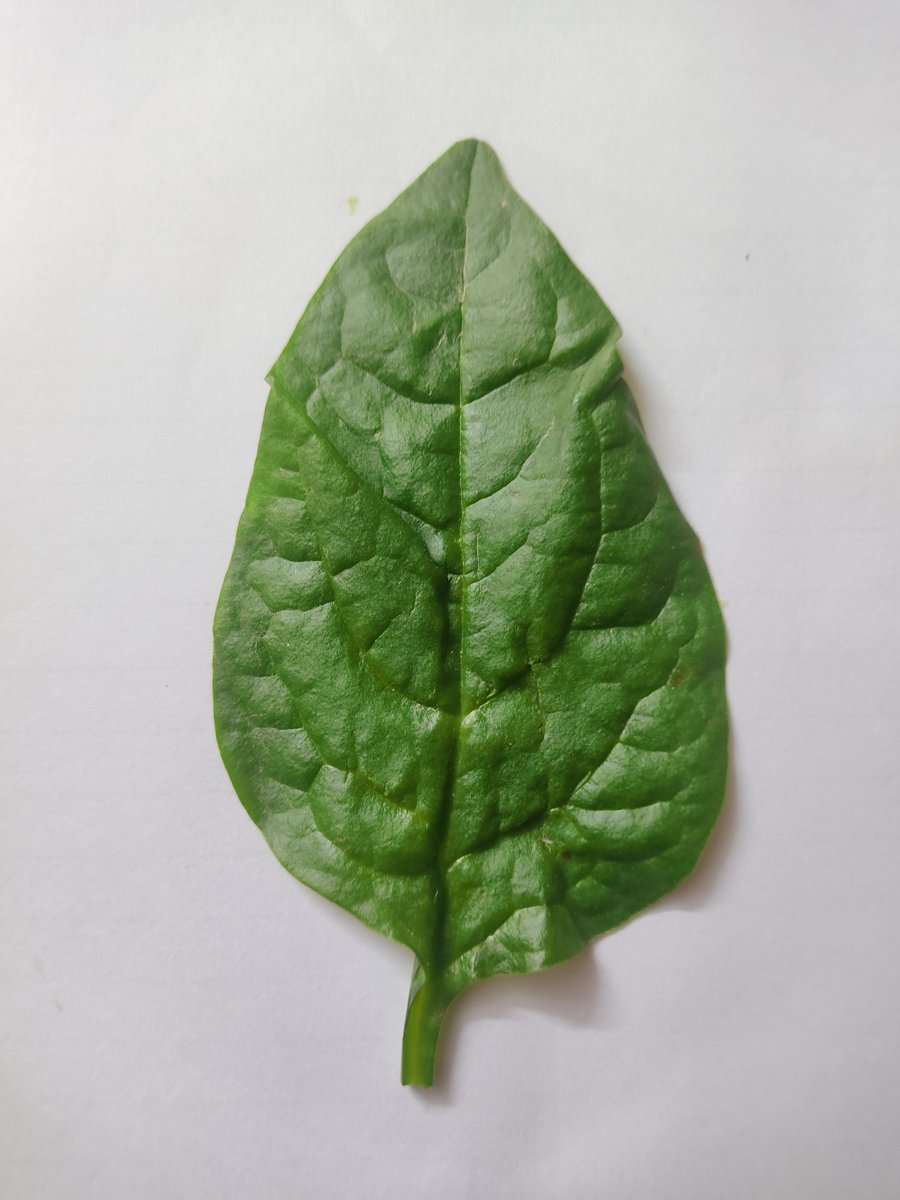
Label: Healthy-Leaf